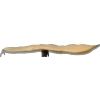
Label: bean_pod